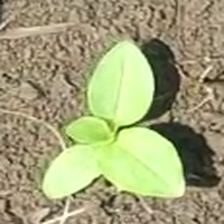
Weed species: Kena_(Commplina_benghalensio)